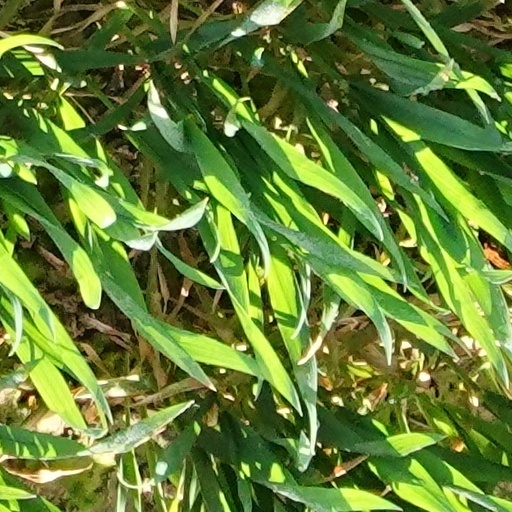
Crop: wheat